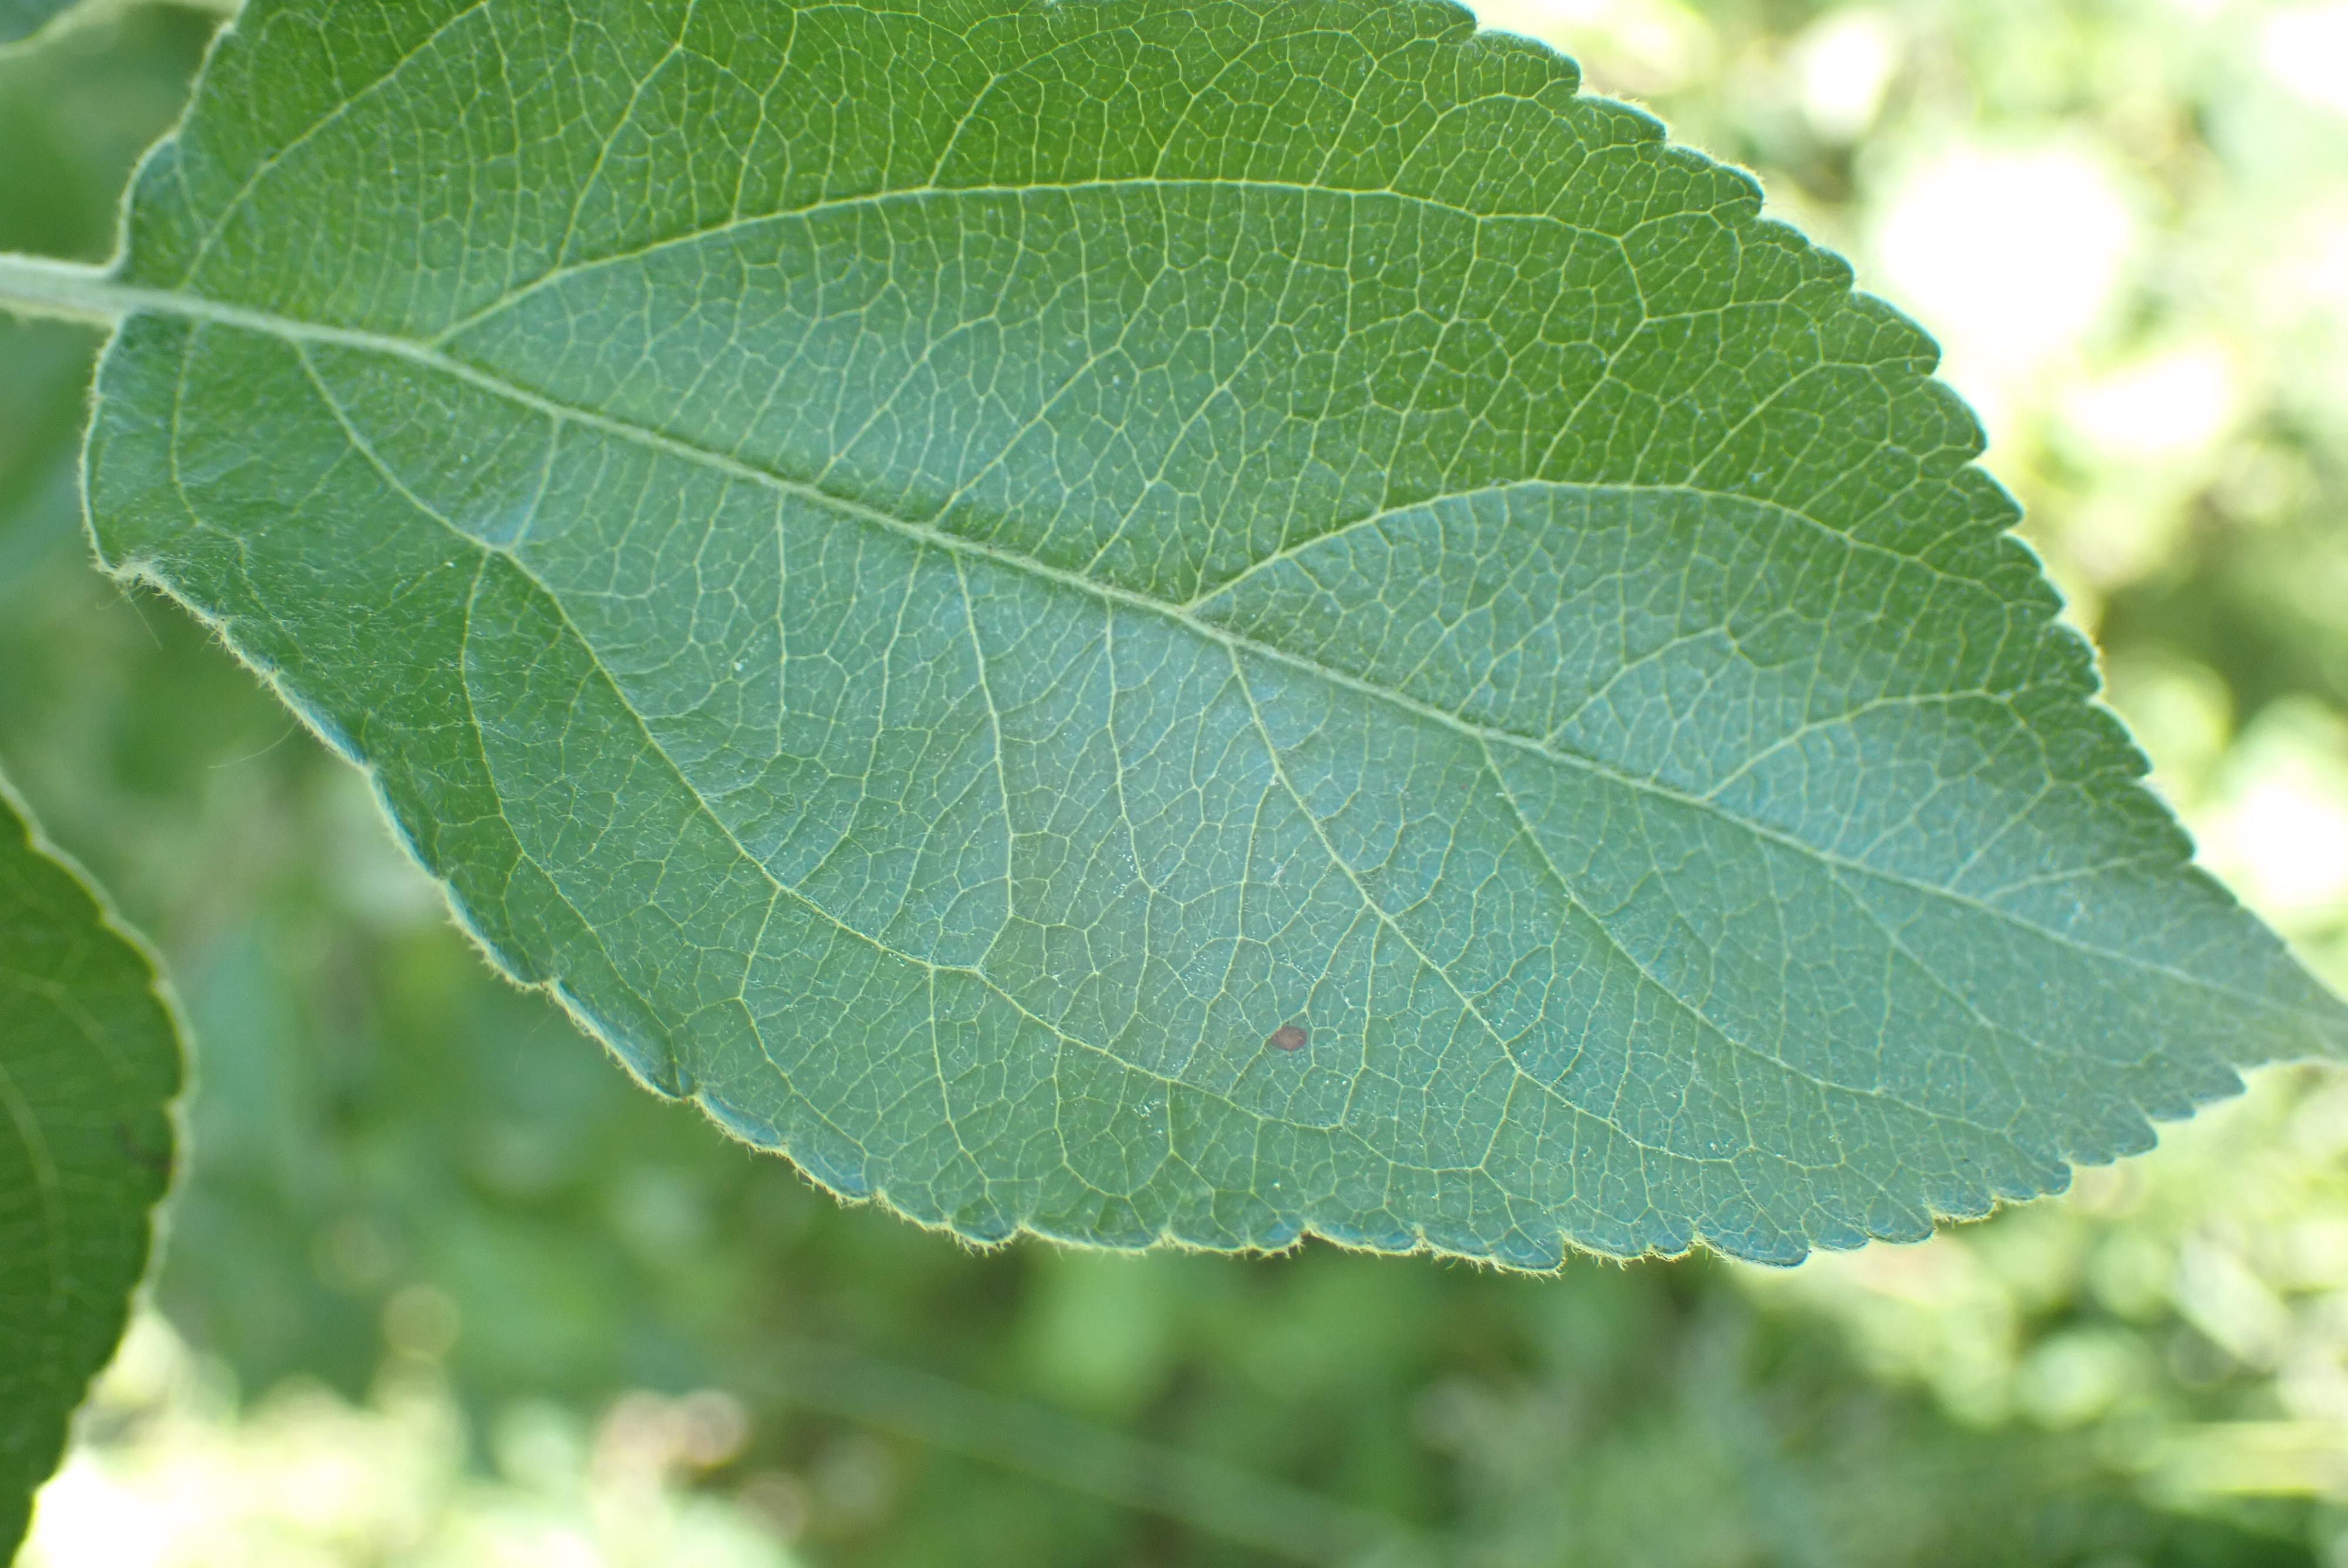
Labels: healthy